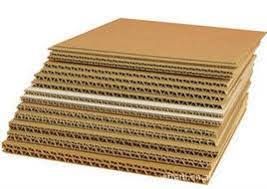
Label: cardboard